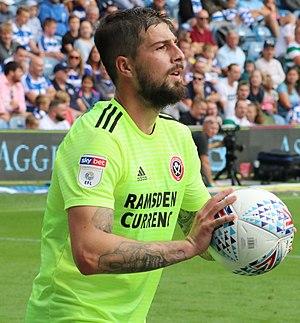
Kieron Samuel Freeman, né le 21 mars 1992 à Arnold dans le Nottinghamshire, est un joueur de football international gallois. Il évolue au poste de défenseur dans le club de Sheffield United.